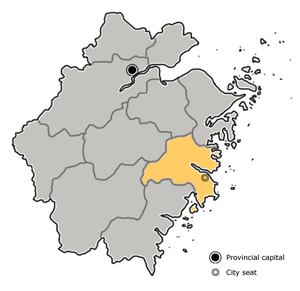
Taizhou est une ville de l'est de la province du Zhejiang en Chine. On y parle le dialecte de Taizhou du wu.